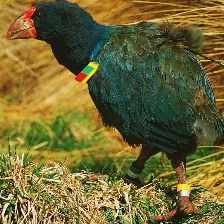
Species: TAKAHE
Scientific name: PORPHYRIO HOCHSTETTERI
ImageNet parent category: european_gallinule